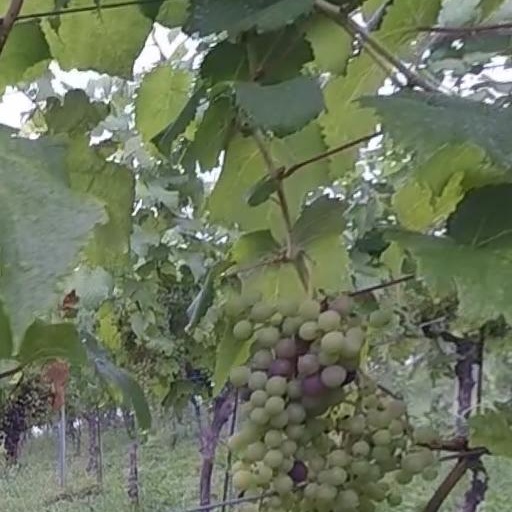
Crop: grape